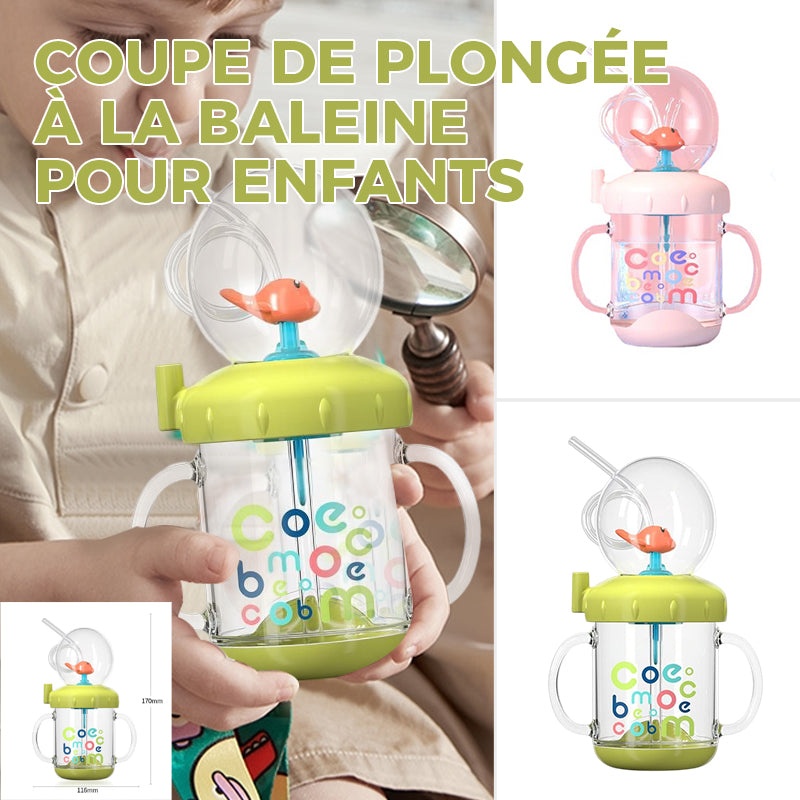
Gobelet pour Bébé Coulé avec Baleine
Votre enfant n'aime pas l'eau ? Voici la solution parfaite. Laissez les enfants profiter de l'eau potable avec cette baleine jaillissante!🐳 CARACTÉRISTIQUES Mignon design de baleine - Avec sa pression négative turbocompressée, ce gobelet pour bébé est doté d'une valve qui utilise la pression de l'air pour aspirer l'eau et la faire jaillir, permettant ainsi aux bébés d'aimer boire de l'eau d'une manière amusante et divertissante. Matériaux sûrs et de haute qualité - Le corps du gobelet est fabriqué en Tritan importé et la paille en caoutchouc de silicone importé, ce qui garantit un produit sûr et de haute qualité. Anneau d'étanchéité de qualité alimentaire intégré - Le gobelet est équipé d'un anneau d'étanchéité de qualité alimentaire qui empêche les fuites, même lorsque le gobelet est inversé ou secoué. Facile à nettoyer - La paille dure ne peut pas être stérilisée à haute température mais peut être facilement nettoyée avec un produit de nettoyage. Les accessoires en silicone (paille en silicone, anneau d'étanchéité, petite baleine et valve anti-reflux) peuvent être stérilisés à haute température. Les autres composants (bille à bulles, corps de la tasse) peuvent être nettoyés à l'eau chaude et séchés. Poignée - La poignée aide les bébés à boire de manière autonome et améliore leur coordination. SPÉCIFICATIONS Poids: 500g Taille: 11.6*17cm Matériau: Tritan + caoutchouc silicone EMBALLAGE 1*Gobelet pour Bébé Coulé avec Baleine REMARQUES Veuillez permettre de légers écarts de mesure dus à la mesure manuelle. En raison des différents effets de moniteur et de lumière, la couleur réelle de l'article peut être légèrement différente de la couleur montrée sur les images.
Brand: ornansite
Category: Baby & Toddler > Nursing & Feeding > Baby & Toddler Food > Baby Drinks > Concentrated Drinks